Higashi-Tsuno Station

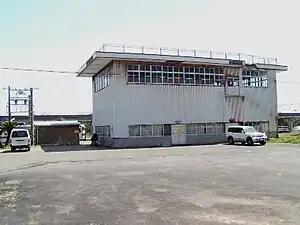
Higashi-Tsuno Station in 2005. The station is the small shed to the left. The large building (now demolished) was the visitors centre of a MAGLEV experimental railway.

is a passenger railway station located in the town of Tsuno, Miyazaki, Japan. It is operated by JR Kyushu and is on the Nippō Main Line.